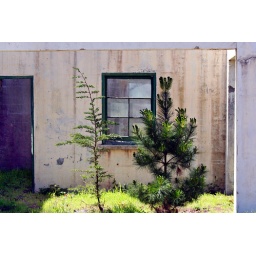
A pine tree grows inside the remnanets of an old storage building. Seen near Bolinas, California